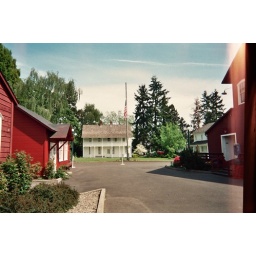
Party in the red building on the left!